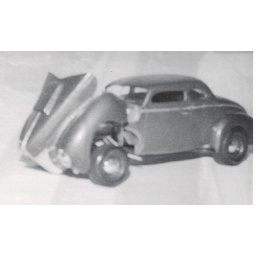
Here is the completed car in black and white. I still have the model.